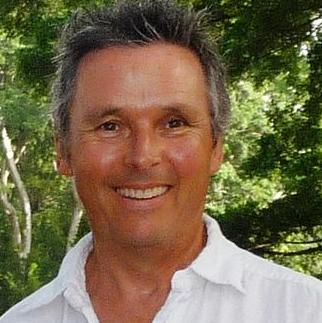
Age: 52